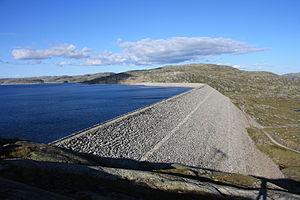
La centrale hydroélectrique de Kvilldal est une centrale hydroélectrique norvégienne située dans la kommune de Suldal, dans le comté de Rogaland. Mise en service en 1986, cette centrale de 1 240 MW est la plus puissante de Norvège.